Answer in natural language. Considering the relative positions, is Doorframe (marked C) above or below Television (marked B)? Choose between the following options: above or below
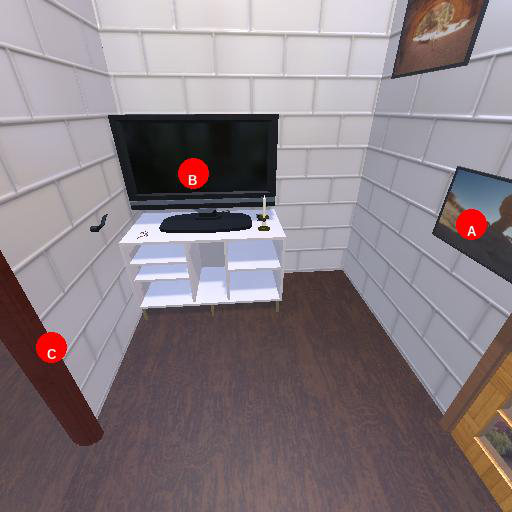
<answer>below</answer>